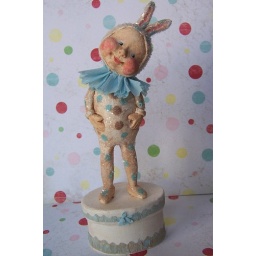
Hand sculpted paper clay boy in a robin's egg blue polka dotted bunny suit on an crepe paper embellished box.